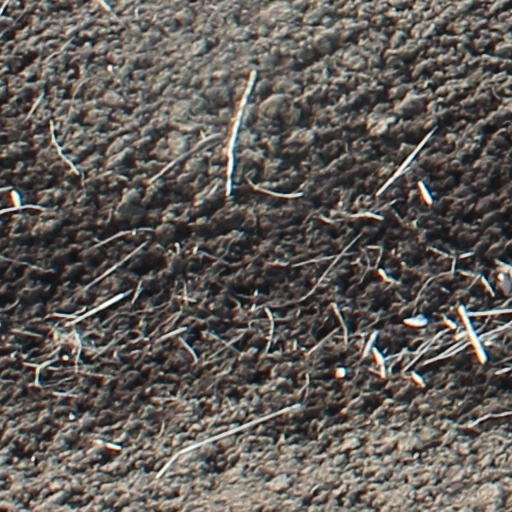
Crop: wheat